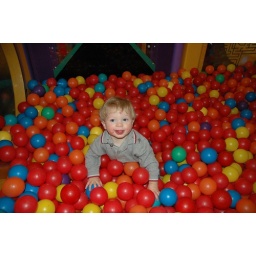
Working off the cake in the big ball pit.